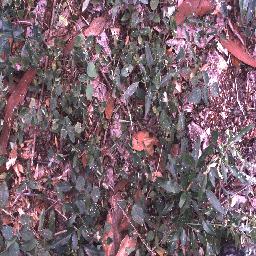
Label: negative